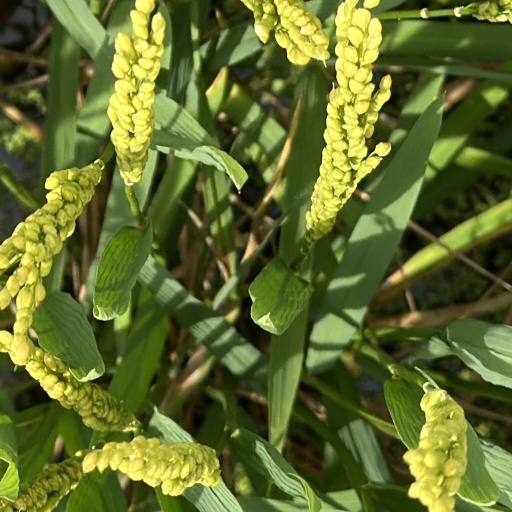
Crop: rice